Sky position (RA, Dec in degrees): 189.798, 28.005
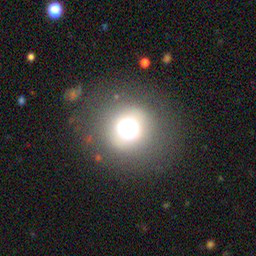
Galaxy morphology: Round Smooth Galaxies